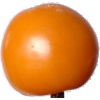
Label: yellow_tomato